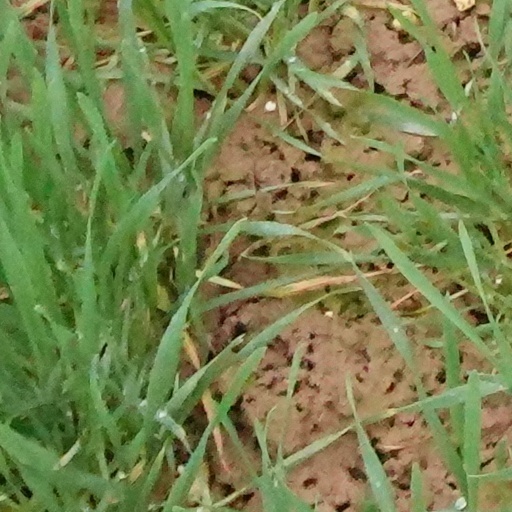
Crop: wheat